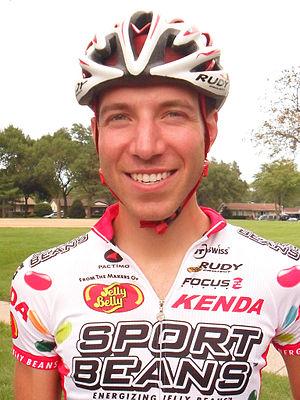
Tour du Elk Grove 2011
Jeremy Powers, né le 29 juin 1983 à Niantic, est un coureur cycliste américain, spécialiste du cyclo-cross, membre de l'équipe Rapha-Focus pour le cyclo-cross.